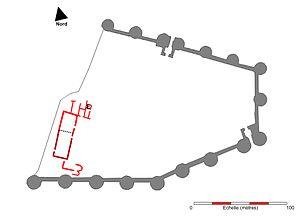
Plan des vestiges du palais comtal d'Angers.
Le château d'Angers, aussi appelé château des ducs d'Anjou, est situé dans la ville d’Angers dans le département de Maine-et-Loire en France.